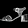
Label: Sandal